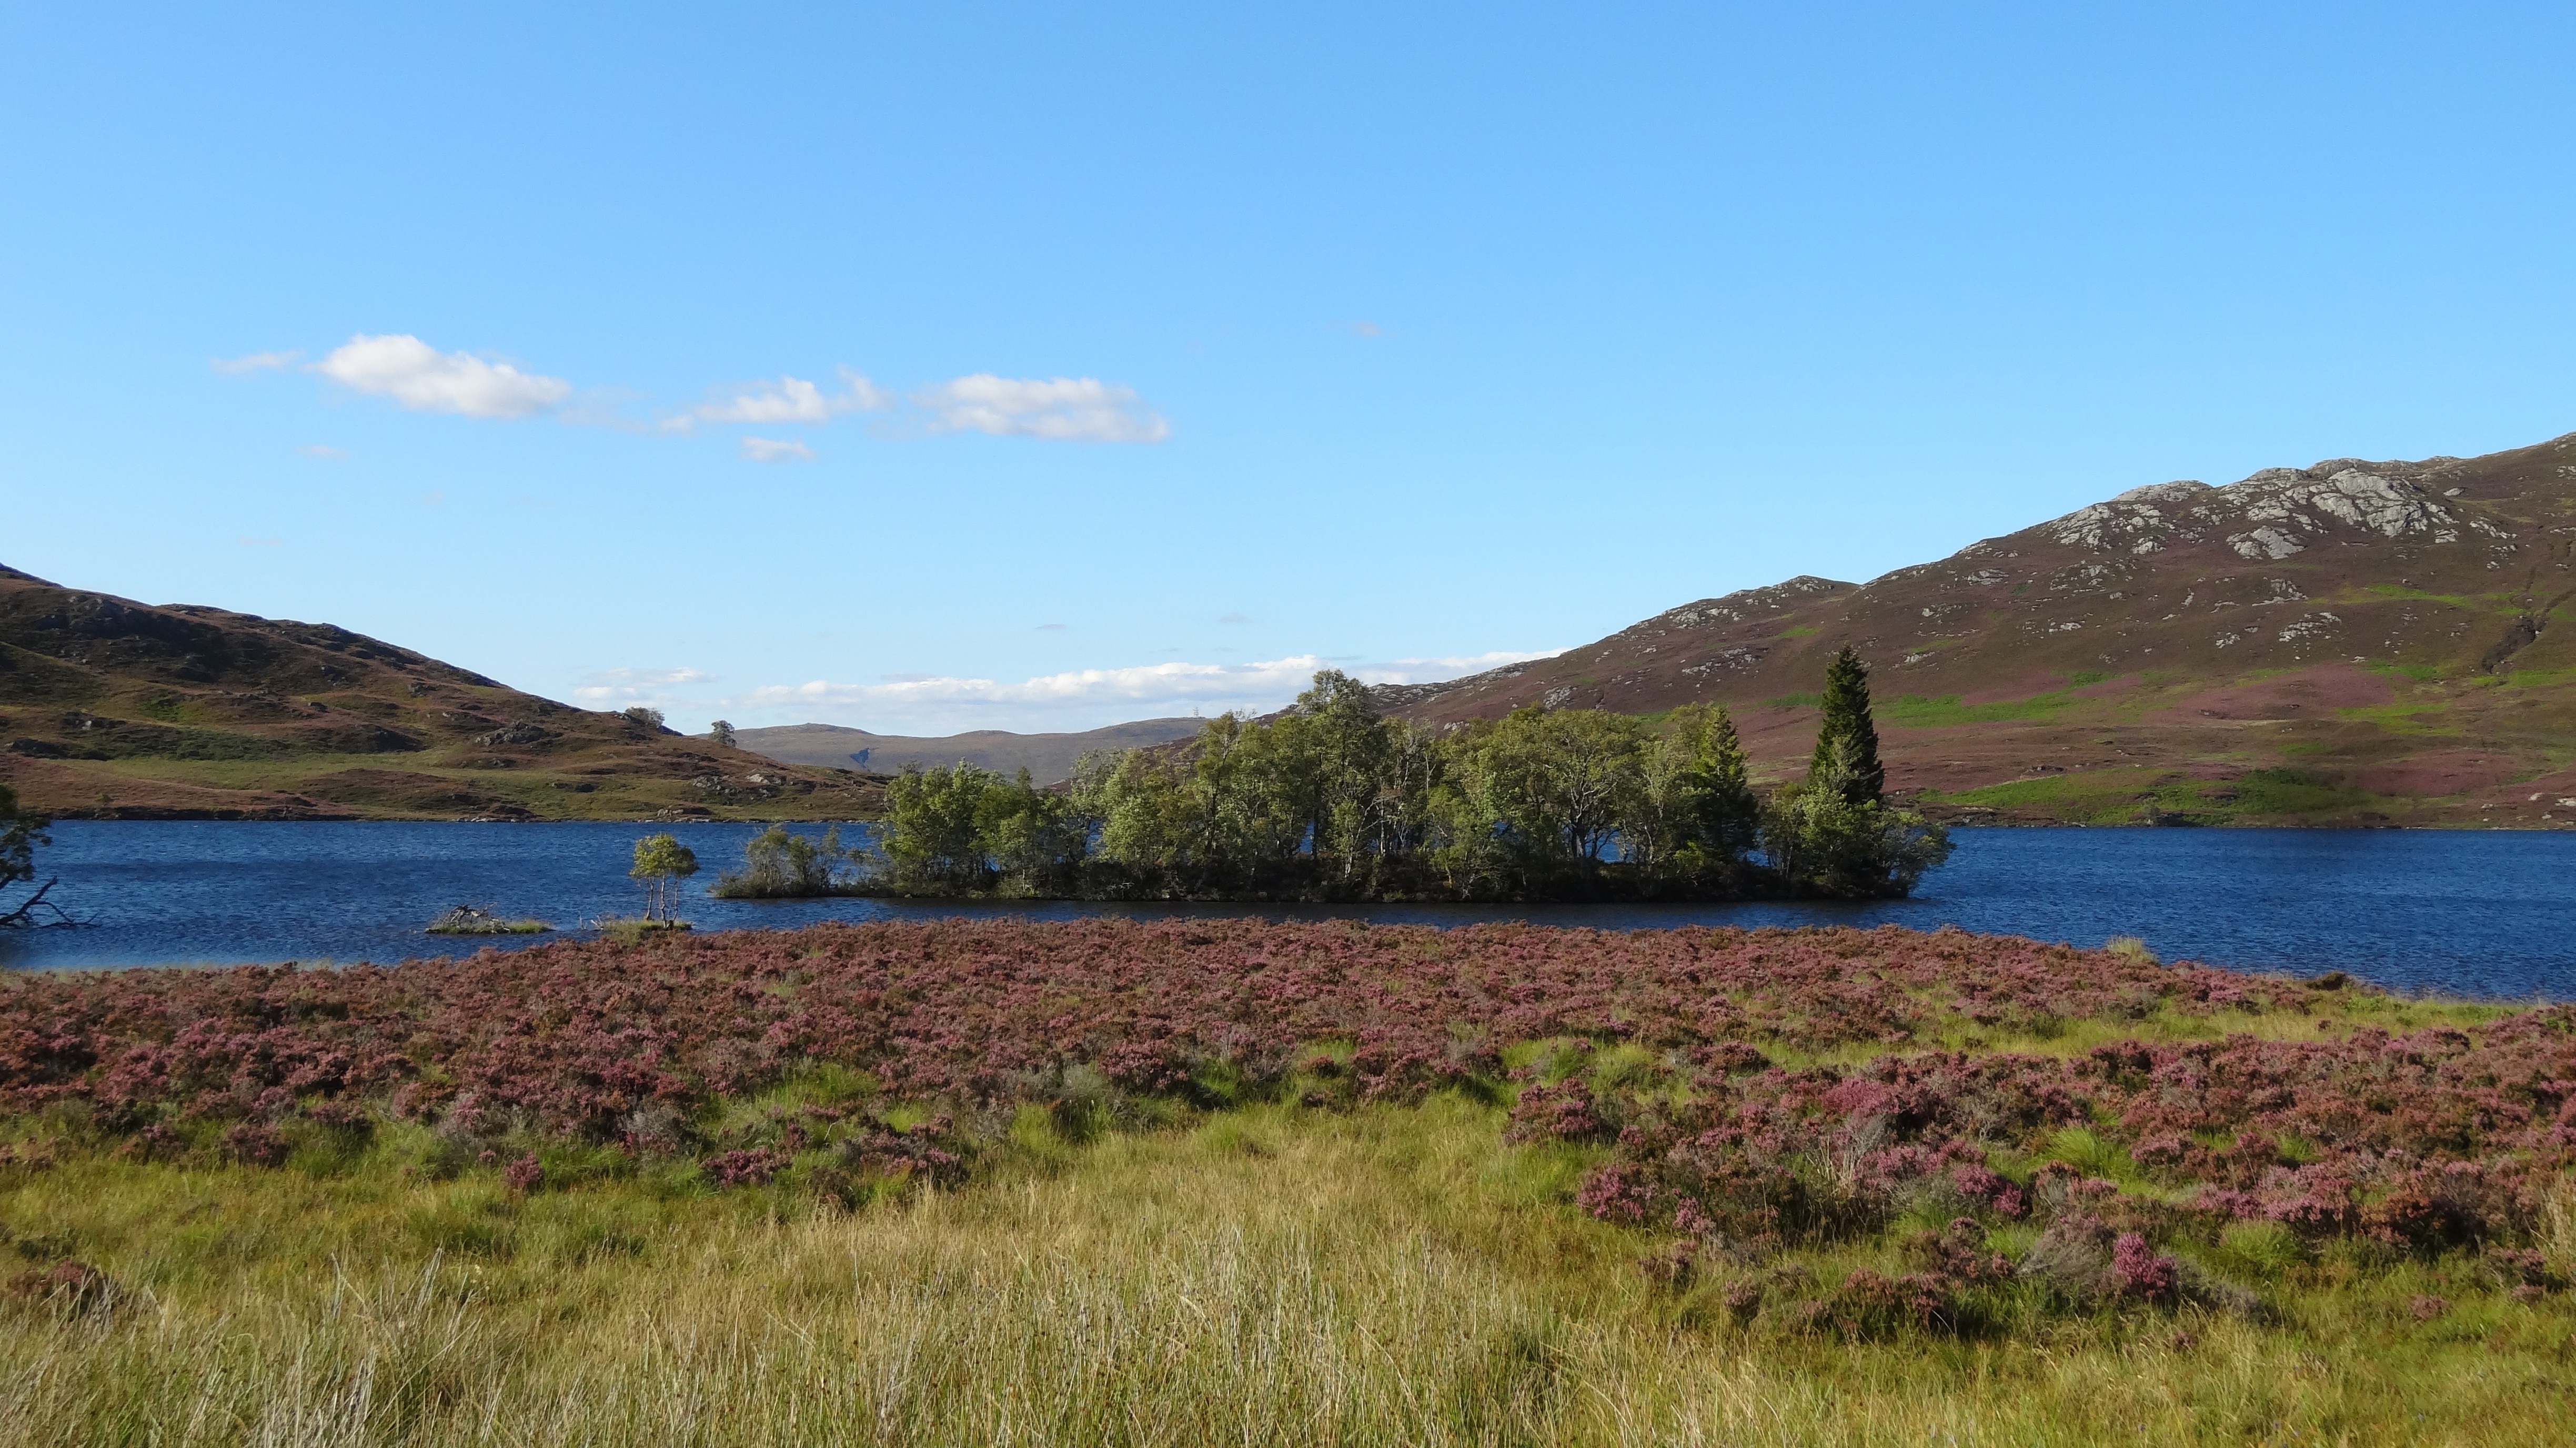
marsh, wilderness, mountain, meadow, lake, river, panorama, bay, reservoir, highland, body of water, grassland, wetland, bog, plateau, fell, loch, ecosystem, tarn, nature reserve, invernes, tree irelands